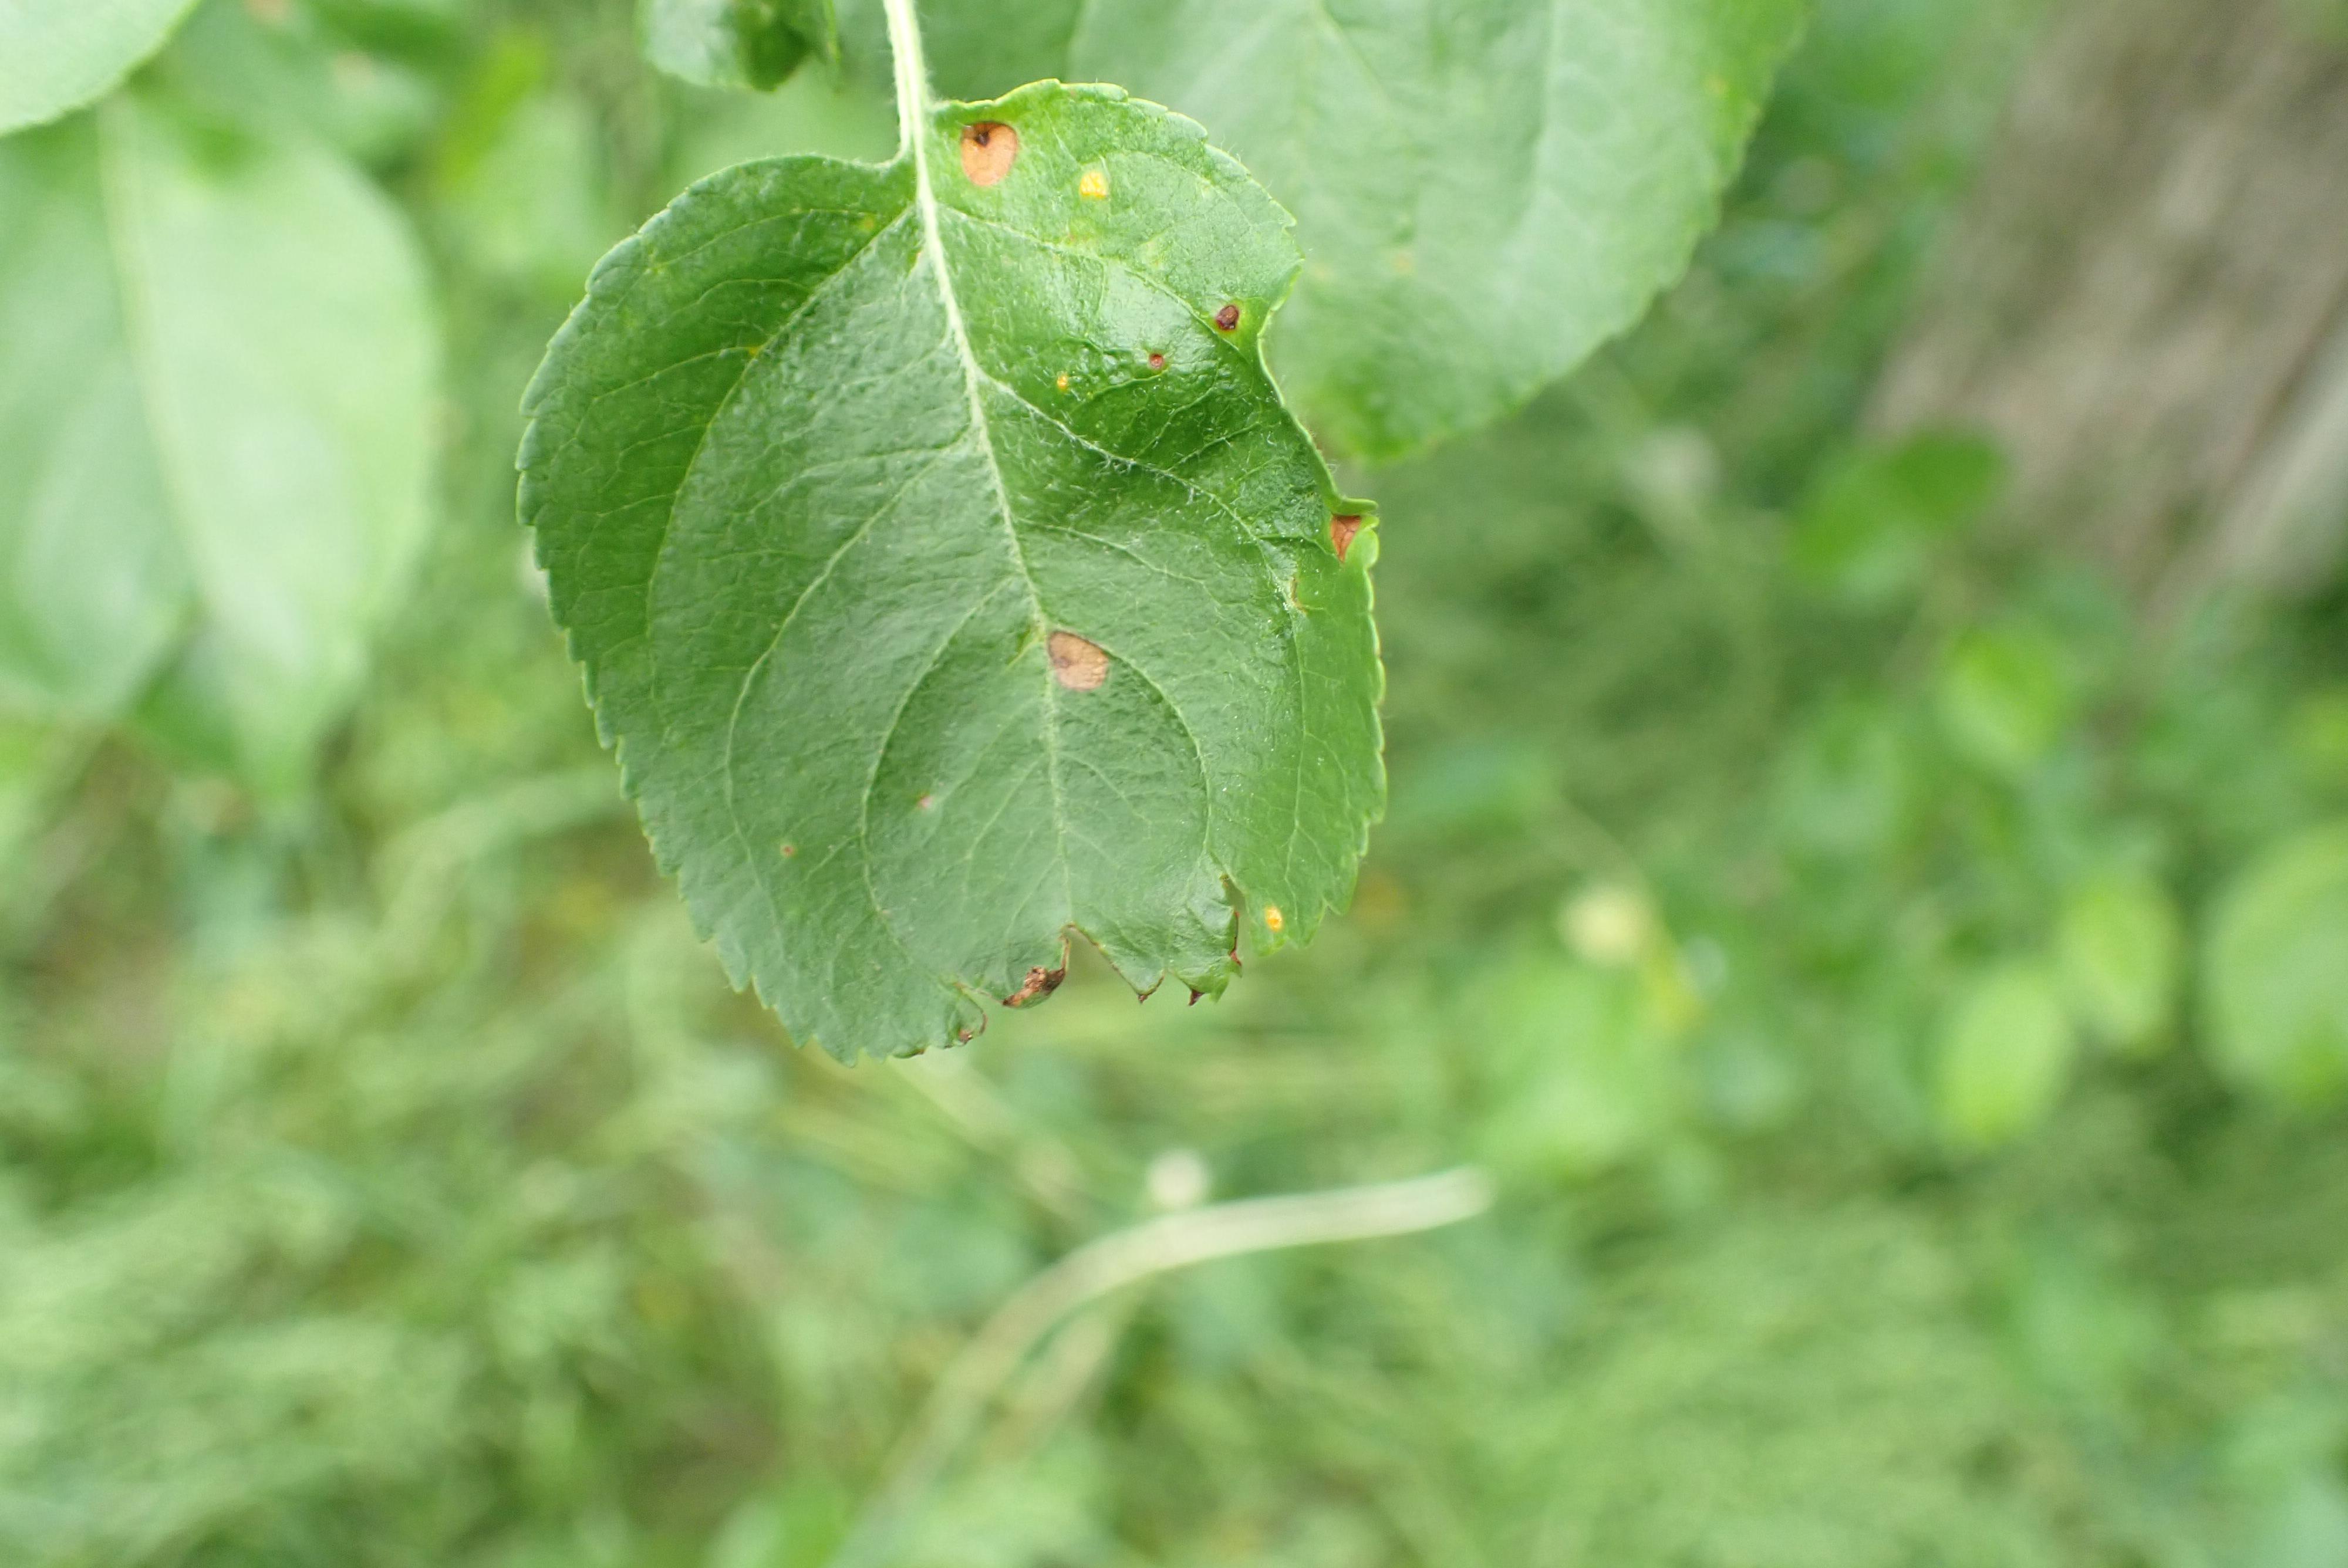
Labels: frog_eye_leaf_spot